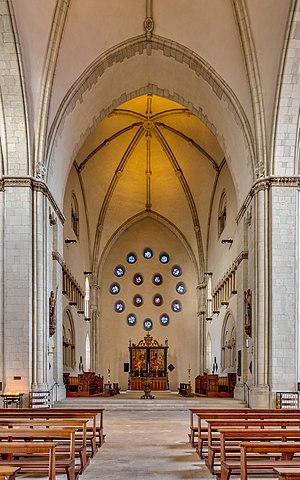
Ancien chœur de la cathédrale Saint-Paul de Münster, Rhénanie-du-Nord-Westphalie, Allemagne
La cathédrale Saint-Paul est le monument le plus impressionnant et le plus prestigieux de la ville de Münster, en Allemagne. Elle fut construite de 1225 à 1264, période transitoire dans l'histoire de l'architecture entre l'art roman et l'art gothique. Elle fut en grande partie détruite lors de la Seconde Guerre Mondiale. Elle a été reconstruite à l'identique.